Demographics of Filipino Americans

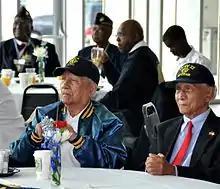
Filipino World War II veterans who fought at the Battle of Bataan in Jacksonville

From 1909 to 1934, Hawaiian sugar plantations recruited Filipinos, later known as "sakadas"; by 1932 Filipinos made up the majority of laborers on Hawaiian sugar plantations. In 1920, Filipinos were the fifth largest population by race in Hawaii, with 21,031 people. By 1930, the population of Filipinos in Hawaii had nearly tripled to 63,052. As late as 1940, the population of Filipinos in the Territory of Hawaii outnumbered Filipinos in the continental United States. In 1970, the Honolulu metropolitan area alone had a population of 66,653 Filipinos, the largest Filipino population in any metropolitan area in the United States.